St Martin, Jersey

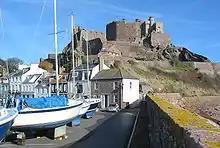
Mont Orgueil Castle

The parish is a first-level administrative division of the Bailiwick of Jersey, a British Crown dependency. The highest official in the parish is the of St Martin. The incumbent office holder is Karen Shenton-Stone, who has held the office since 2018. The parish administration is headquartered at the Public Hall next to the village green. St Martin is the only parish in Jersey other than St Helier not to conduct its municipal business from a Parish Hall. It has a Public Hall instead, having accepted money from the States of Jersey to provide an assembly room.